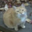
Label: cat